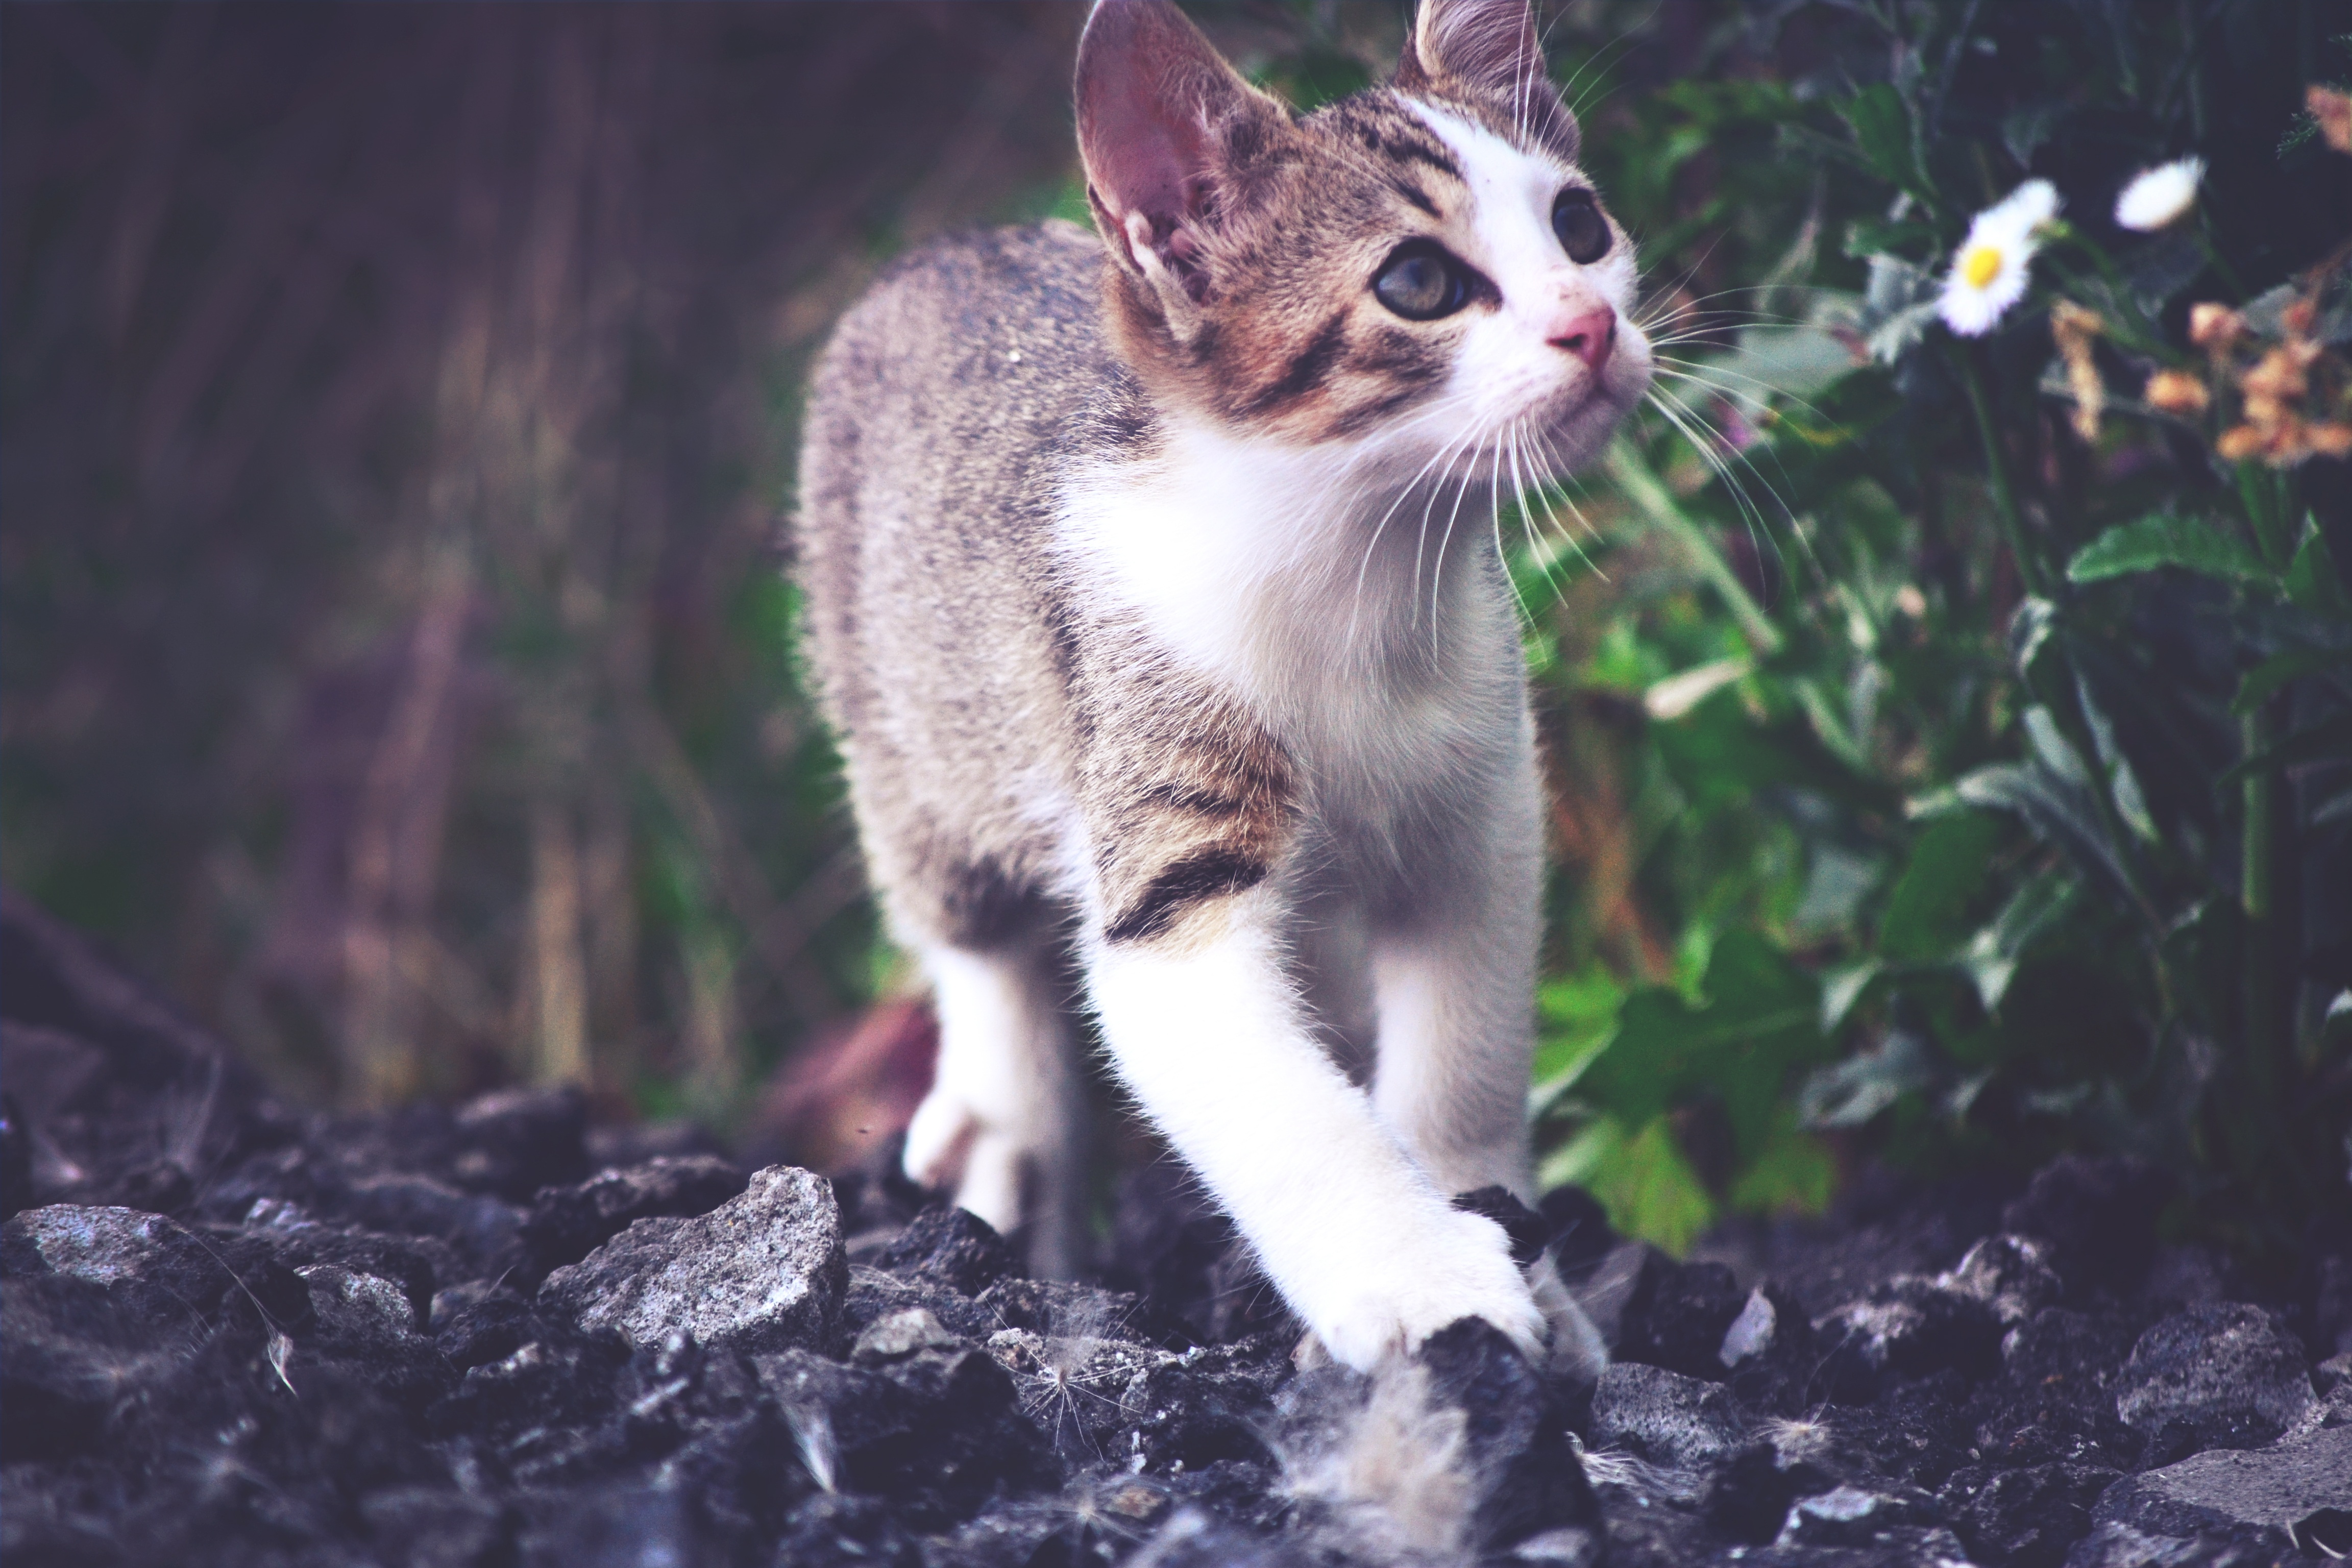
kitten, cat, mammal, fauna, whiskers, vertebrate, wild cat, small to medium sized cats, cat like mammal, rozko n